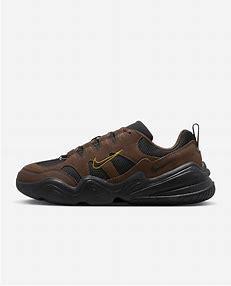
Brand: Nike
Model: Tech Hera